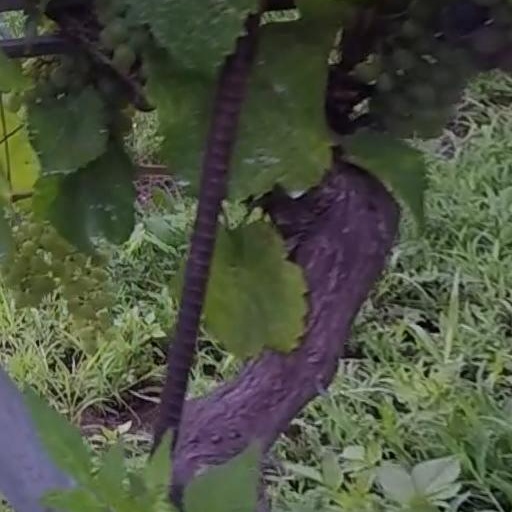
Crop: grape